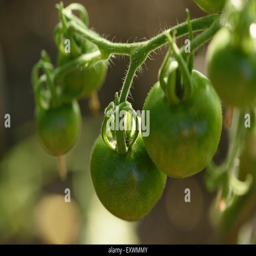
green tomatoes on a plant